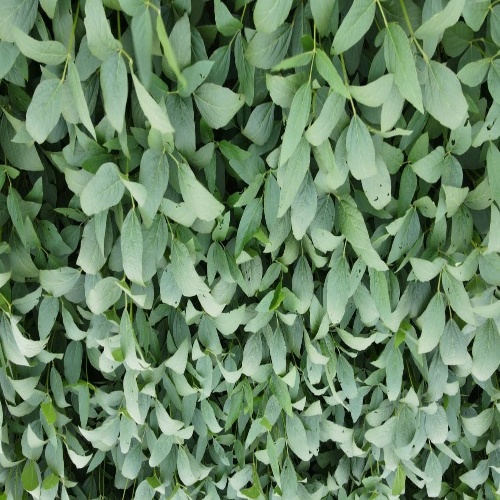
Label: Diabrotica_speciosa